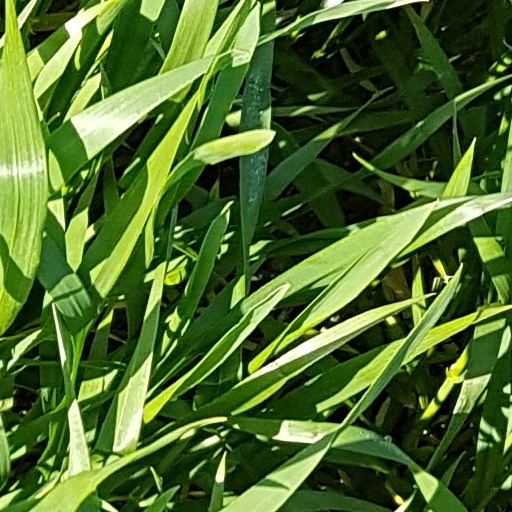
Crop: wheat